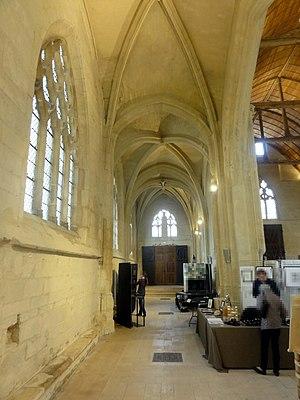
Intérieur de l'église - voir titre.
L'église Saint-Pierre est une ancienne église catholique située à Senlis, en France. Elle a été désaffectée à la Révolution et connut de différentes affectations, notamment celle de marché couvert. Salle polyvalente municipale depuis 1979, elle a été fermée au public en 2009 en raison de son mauvais état, puis rouverte en mai 2017 après huit années de travaux.